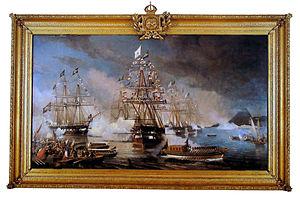
Thérèse-Christine de Bourbon-Siciles ou Thérèse-Christine des Deux-Siciles, princesse des Deux-Siciles puis, par son mariage, impératrice du Brésil, est née le 14 mars 1822, à Naples, dans le royaume des Deux-Siciles, et est décédée à Porto, au Portugal, le 28 décembre 1889. C'est une princesse de la Maison de Bourbon et la troisième et dernière impératrice du Brésil.